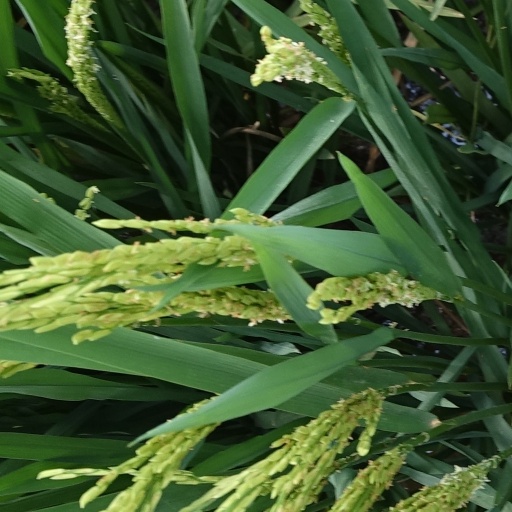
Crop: rice